Aeronca C-3

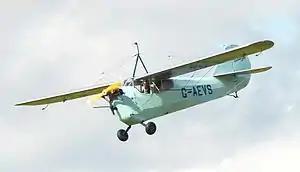
Aeronca 100 at Sywell Airshow 2008

The Aeronca C-3 was a light plane built by the Aeronautical Corporation of America in the United States during the 1930s.